Plaquemines Port

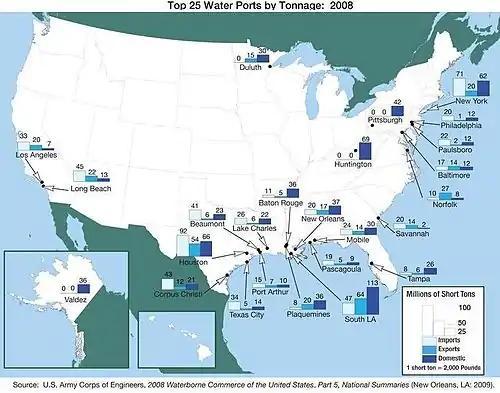
Plaquemines Port ranked tenth in total tonnage in the United States in 2008.

The Port of Plaquemines is one of the largest seaports in the United States. It is located at the mouth of the Mississippi River on the Gulf of Mexico, near Belle Chasse in Plaquemines Parish, Louisiana, about twenty miles south of New Orleans.